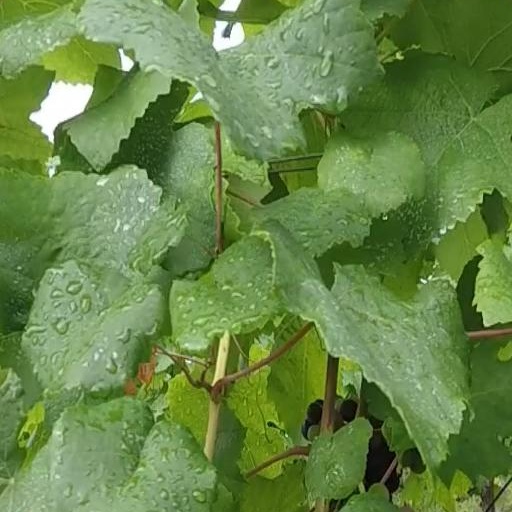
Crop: grape